Li Changchun

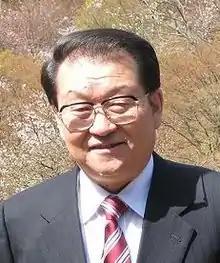
Li in 2009

Li Changchun (born February 1, 1944) is a retired Chinese politician and a former senior leader of the Chinese Communist Party. He served on the Politburo Standing Committee, the party's top leadership council, and as the top official in charge of propaganda, between 2002 and 2012. He also served as Chairman of the CCP Central Guidance Commission for Building Spiritual Civilization, "de facto" head of propaganda and media relations.